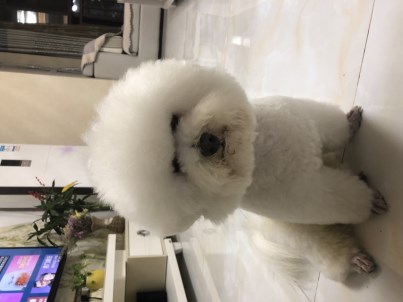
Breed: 3083-n000117-Bichon_Frise